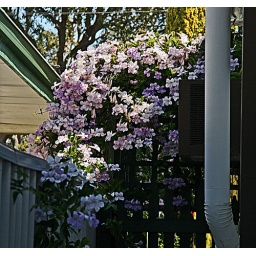
Climber over our car port, we get the shade, next door get all the flowers